Lexell's theorem

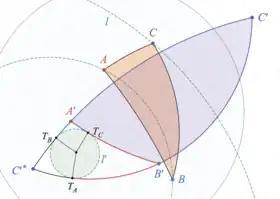
Barbier's proof using the perimeter of a polar triangle , pictured in stereographic projection

Every spherical triangle has a dual, its polar triangle; if triangle formula_170 (shaded purple) is the polar triangle of formula_6 (shaded orange) then the vertices formula_172 are the poles of the respective sides formula_173 and vice versa, the vertices formula_174 are the poles of the sides formula_175 The polar duality exchanges the sides (central angles) and external angles (dihedral angles) between the two triangles.